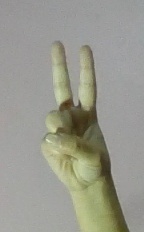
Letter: taa